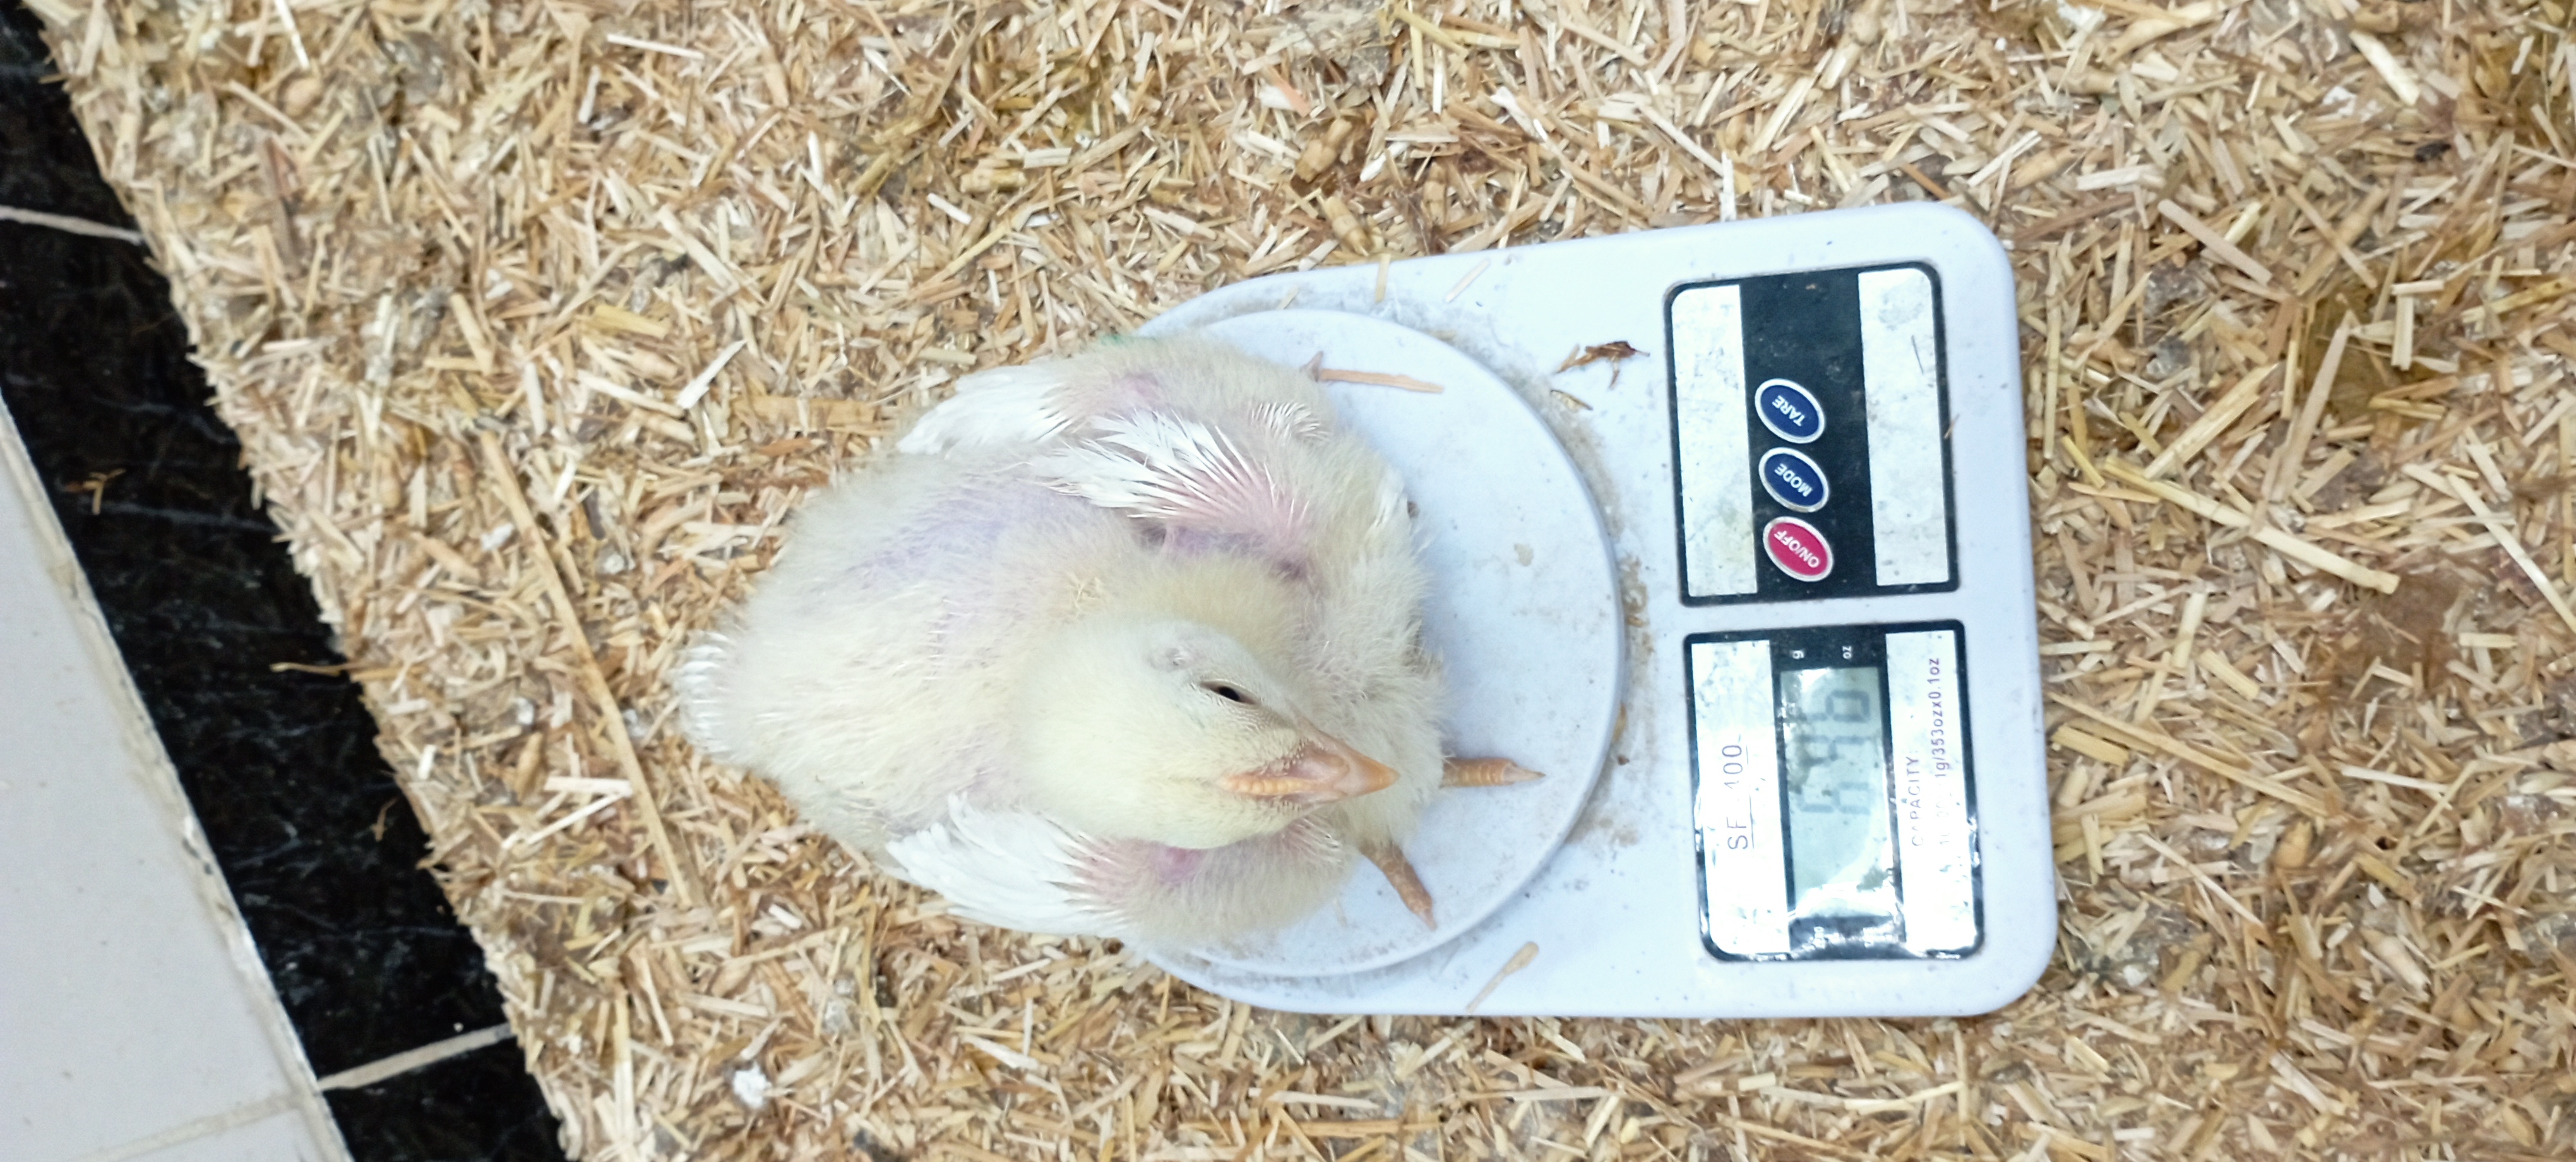
Weight: 650 g